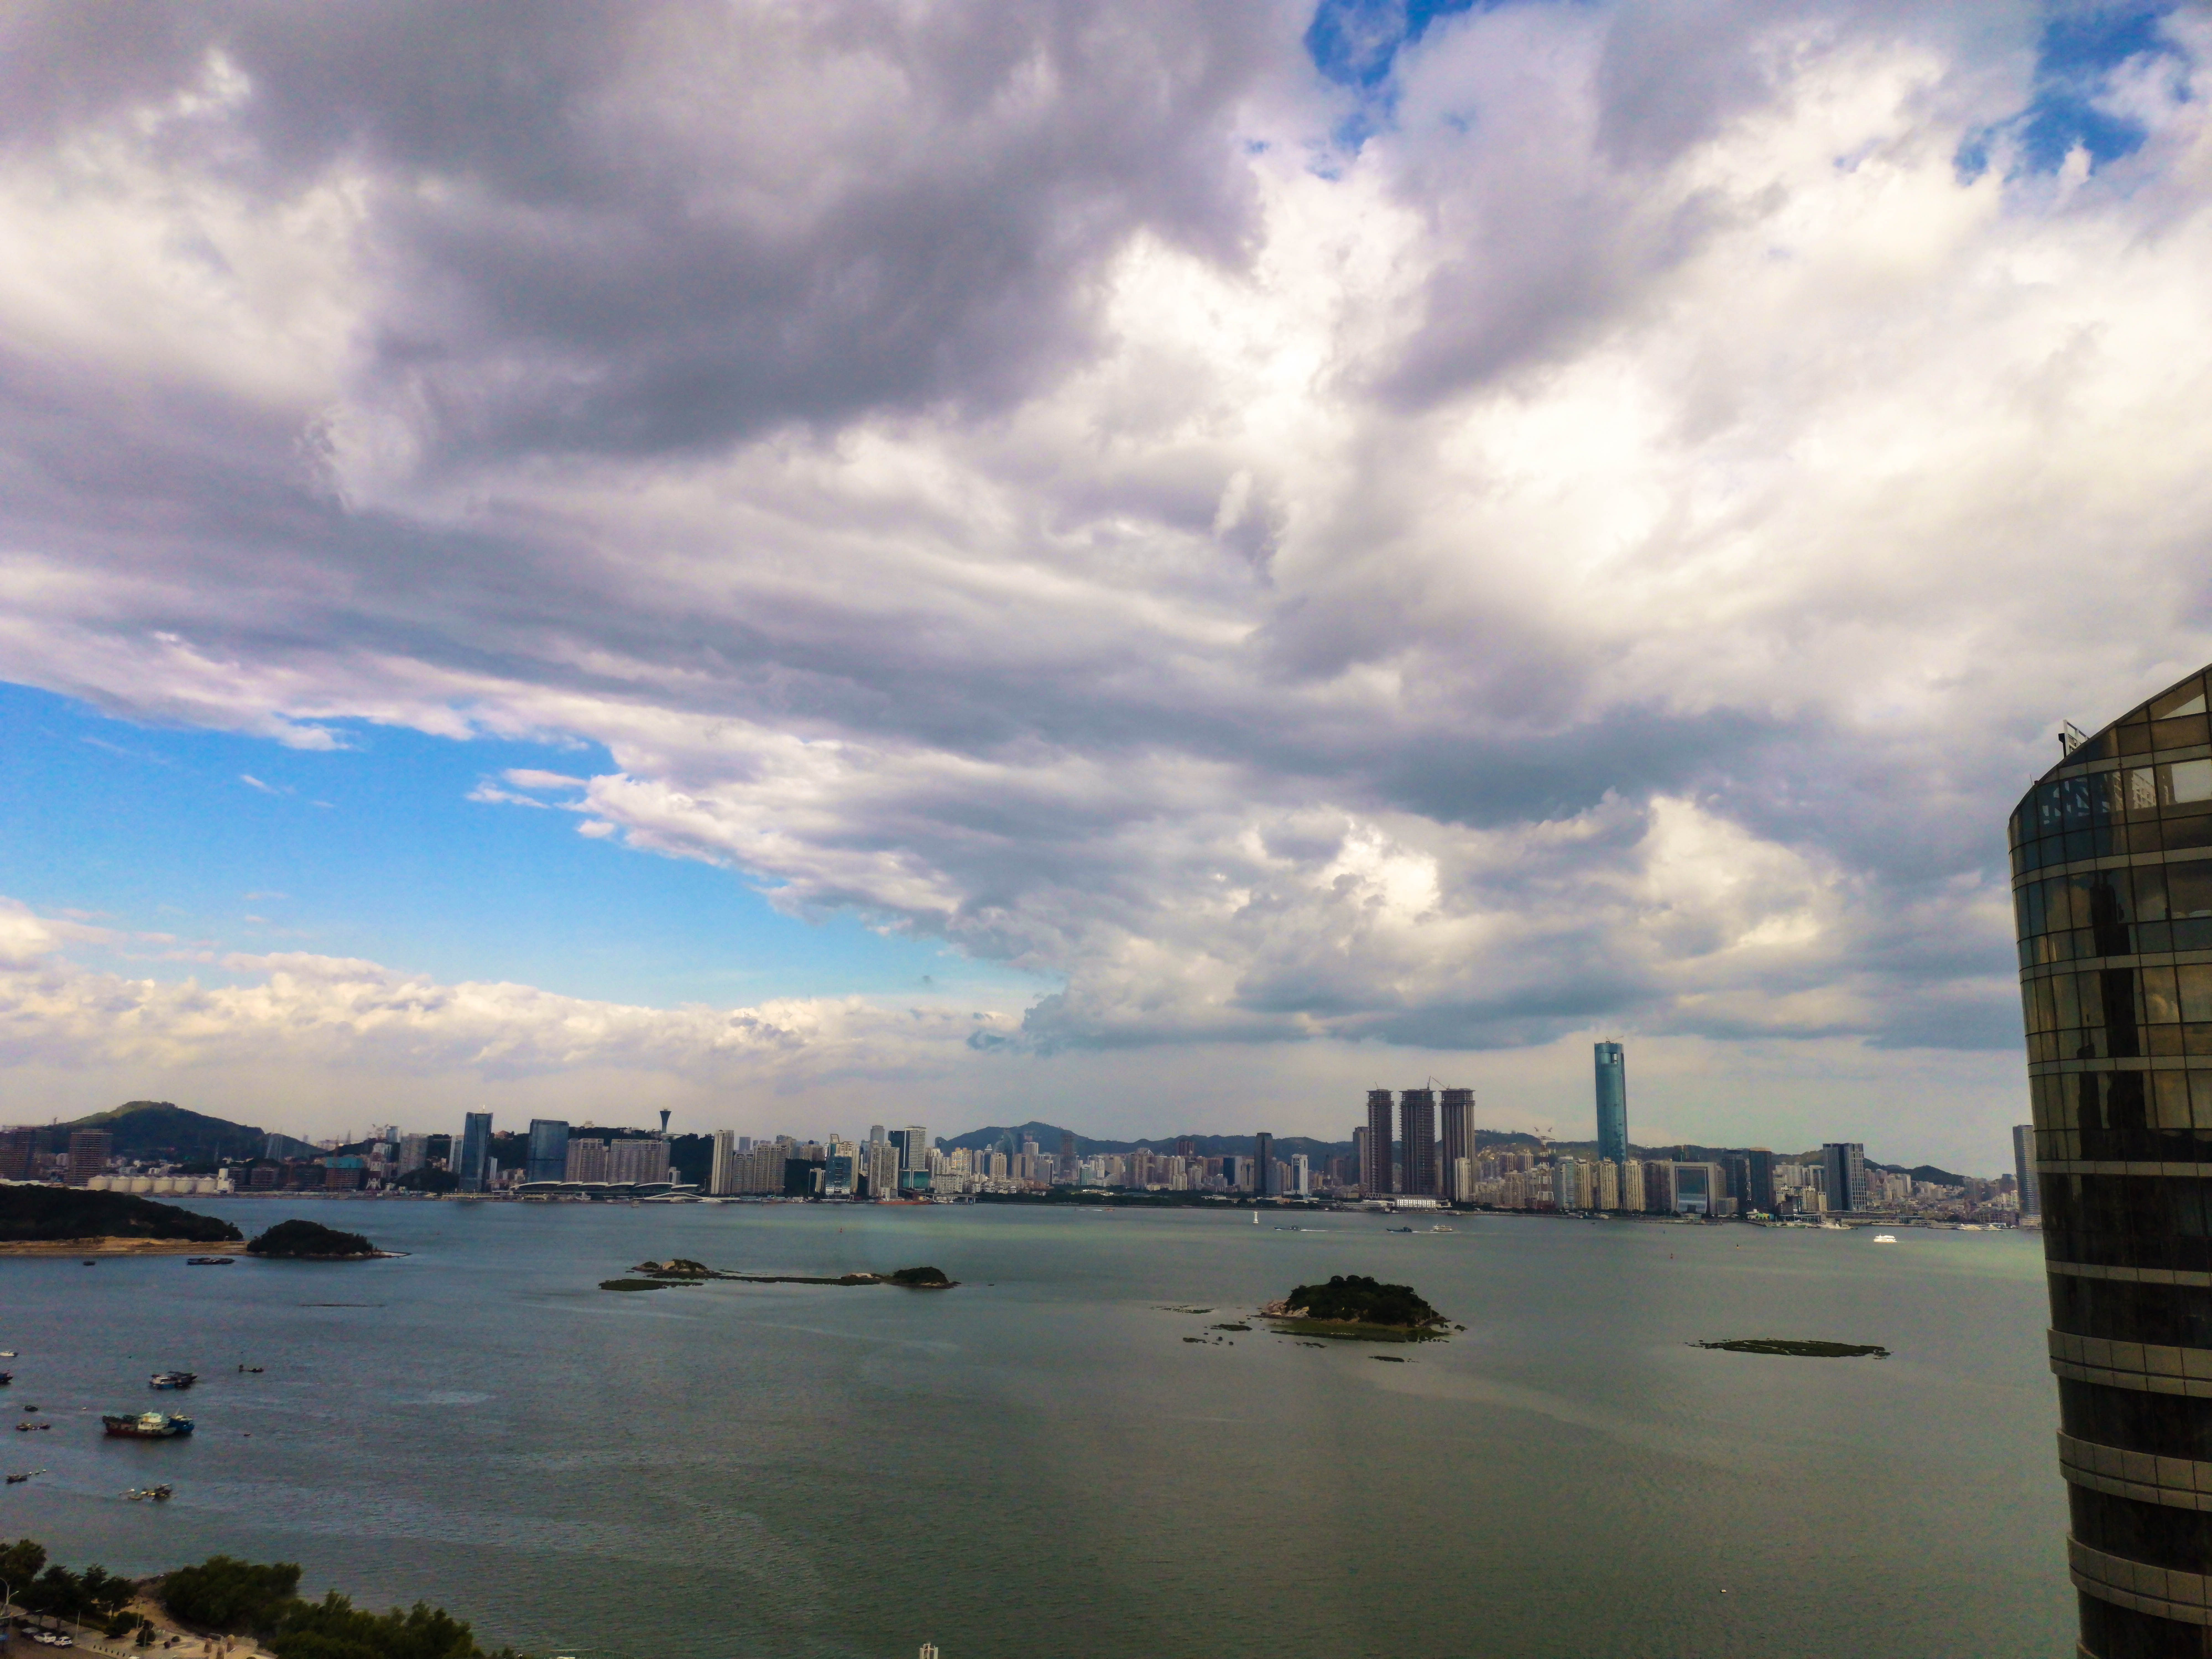
sky, clouds, cloud, water, daytime, blue, city, river, skyline, urban area, water resources, morning, human settlement, metropolitan area, cityscape, horizon, sea, reflection, waterway, ocean, mountain, atmosphere, downtown, architecture, cumulus, skyscraper, lake, meteorological phenomenon, reservoir, bridge, bay, tourism, metropolis, vacation, coast, tower, building, world, tower block, evening